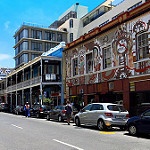
Scene: Outdoor